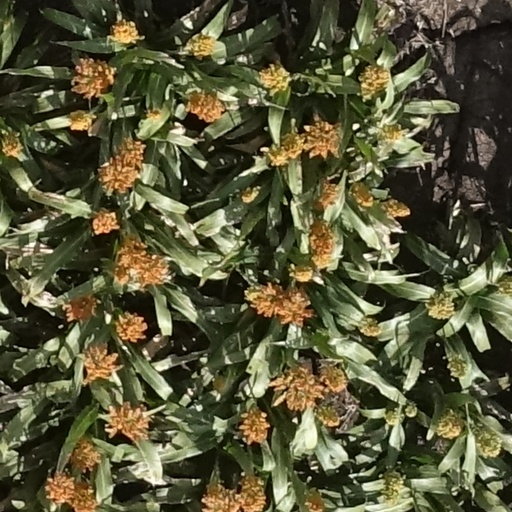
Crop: sorghum